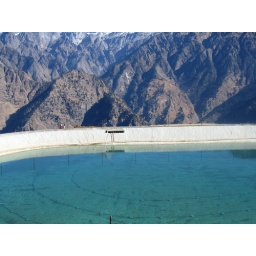
A little pond with full green water in between the blue valleys.